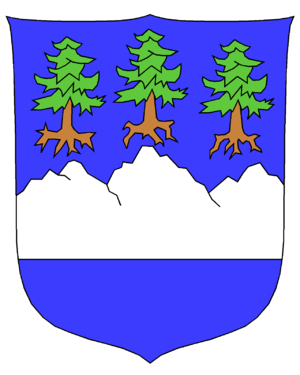
Lax est une commune suisse du canton du Valais, située dans le district de Conches.